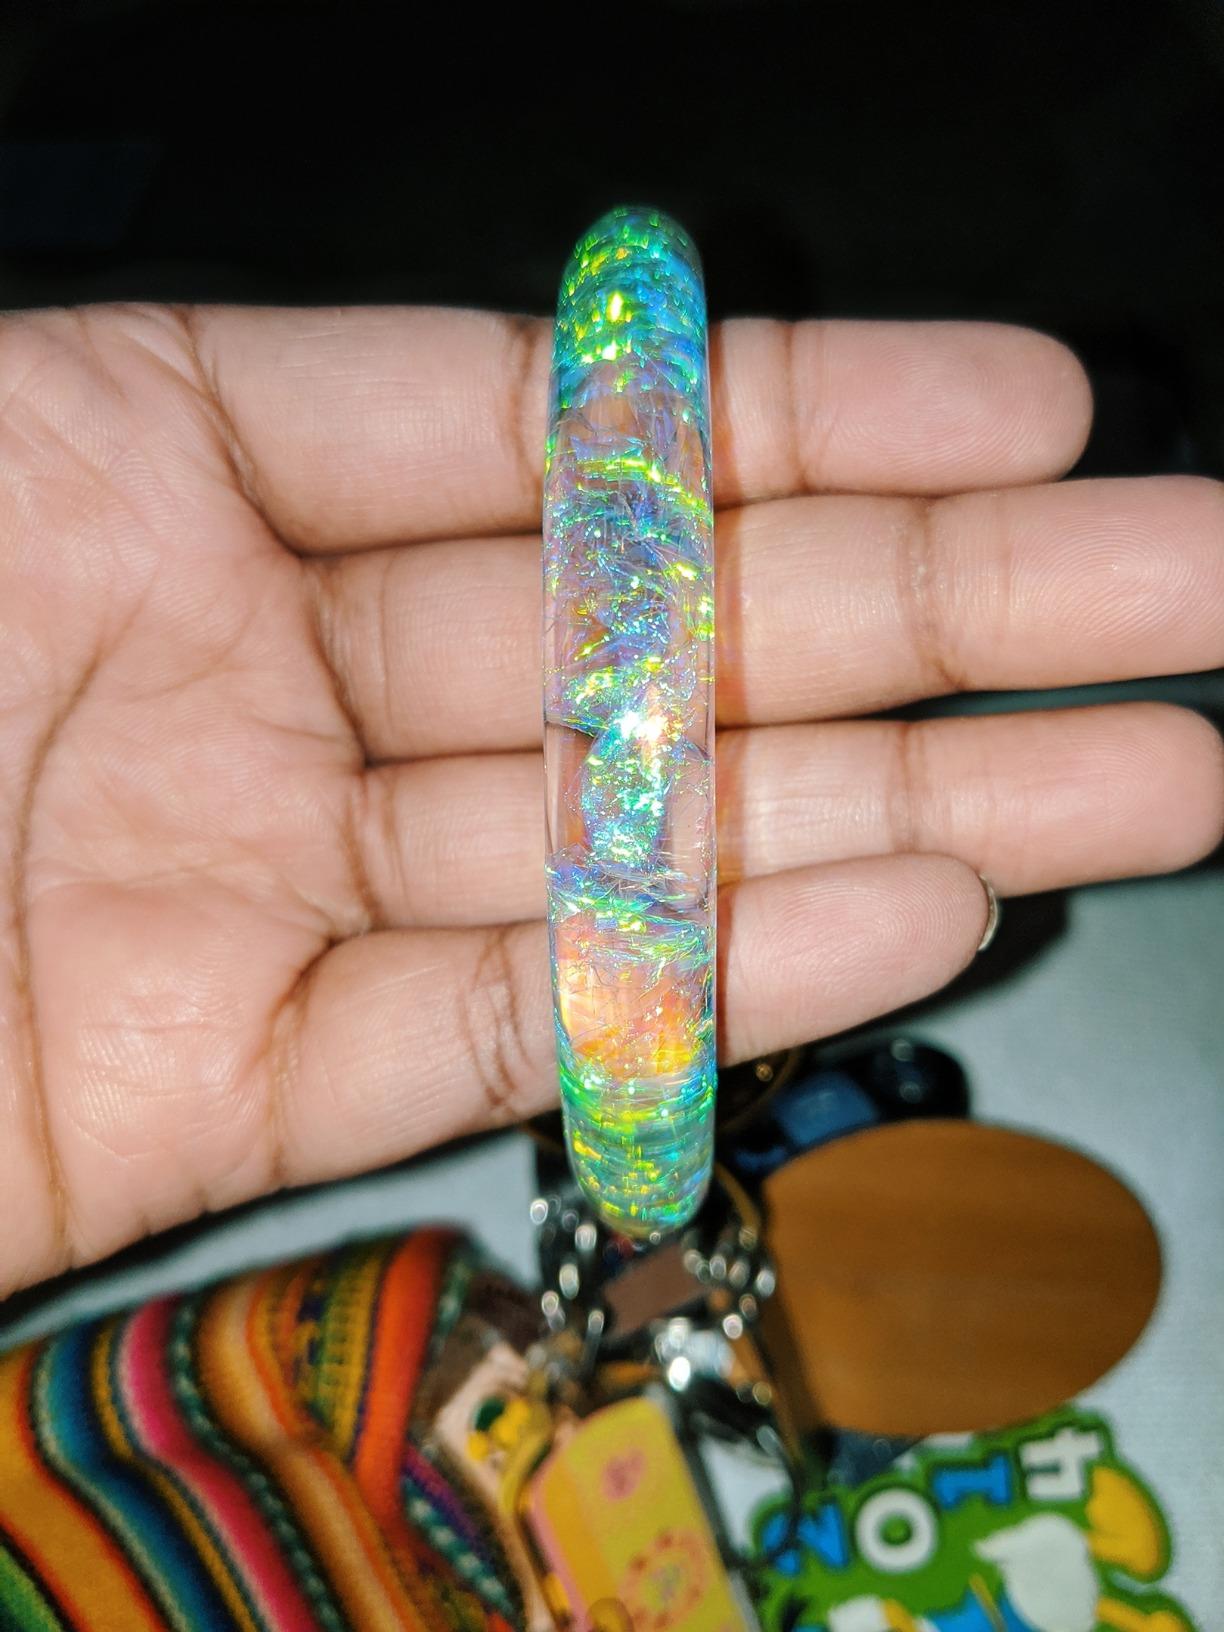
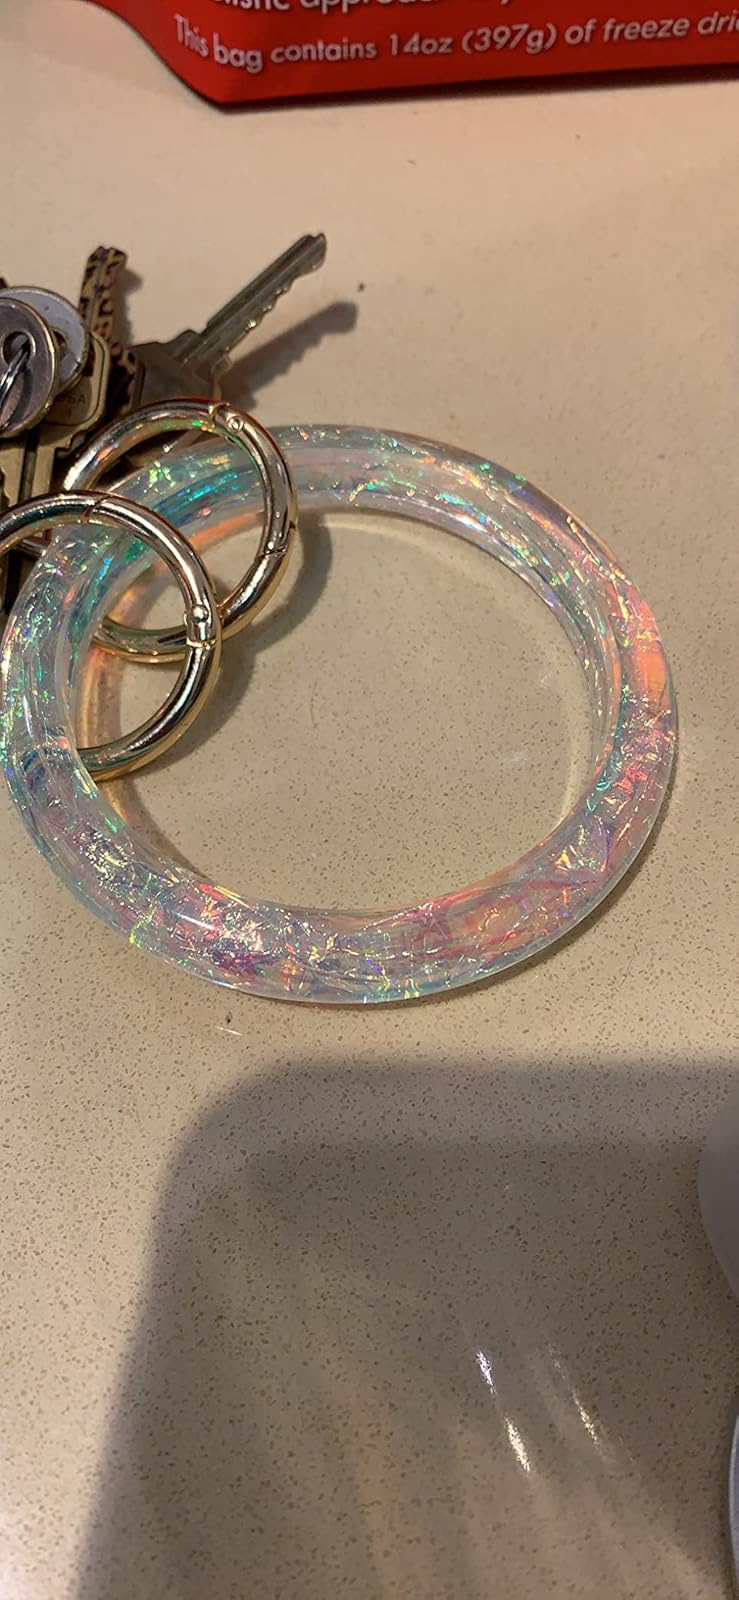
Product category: accessories_keychain
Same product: yes